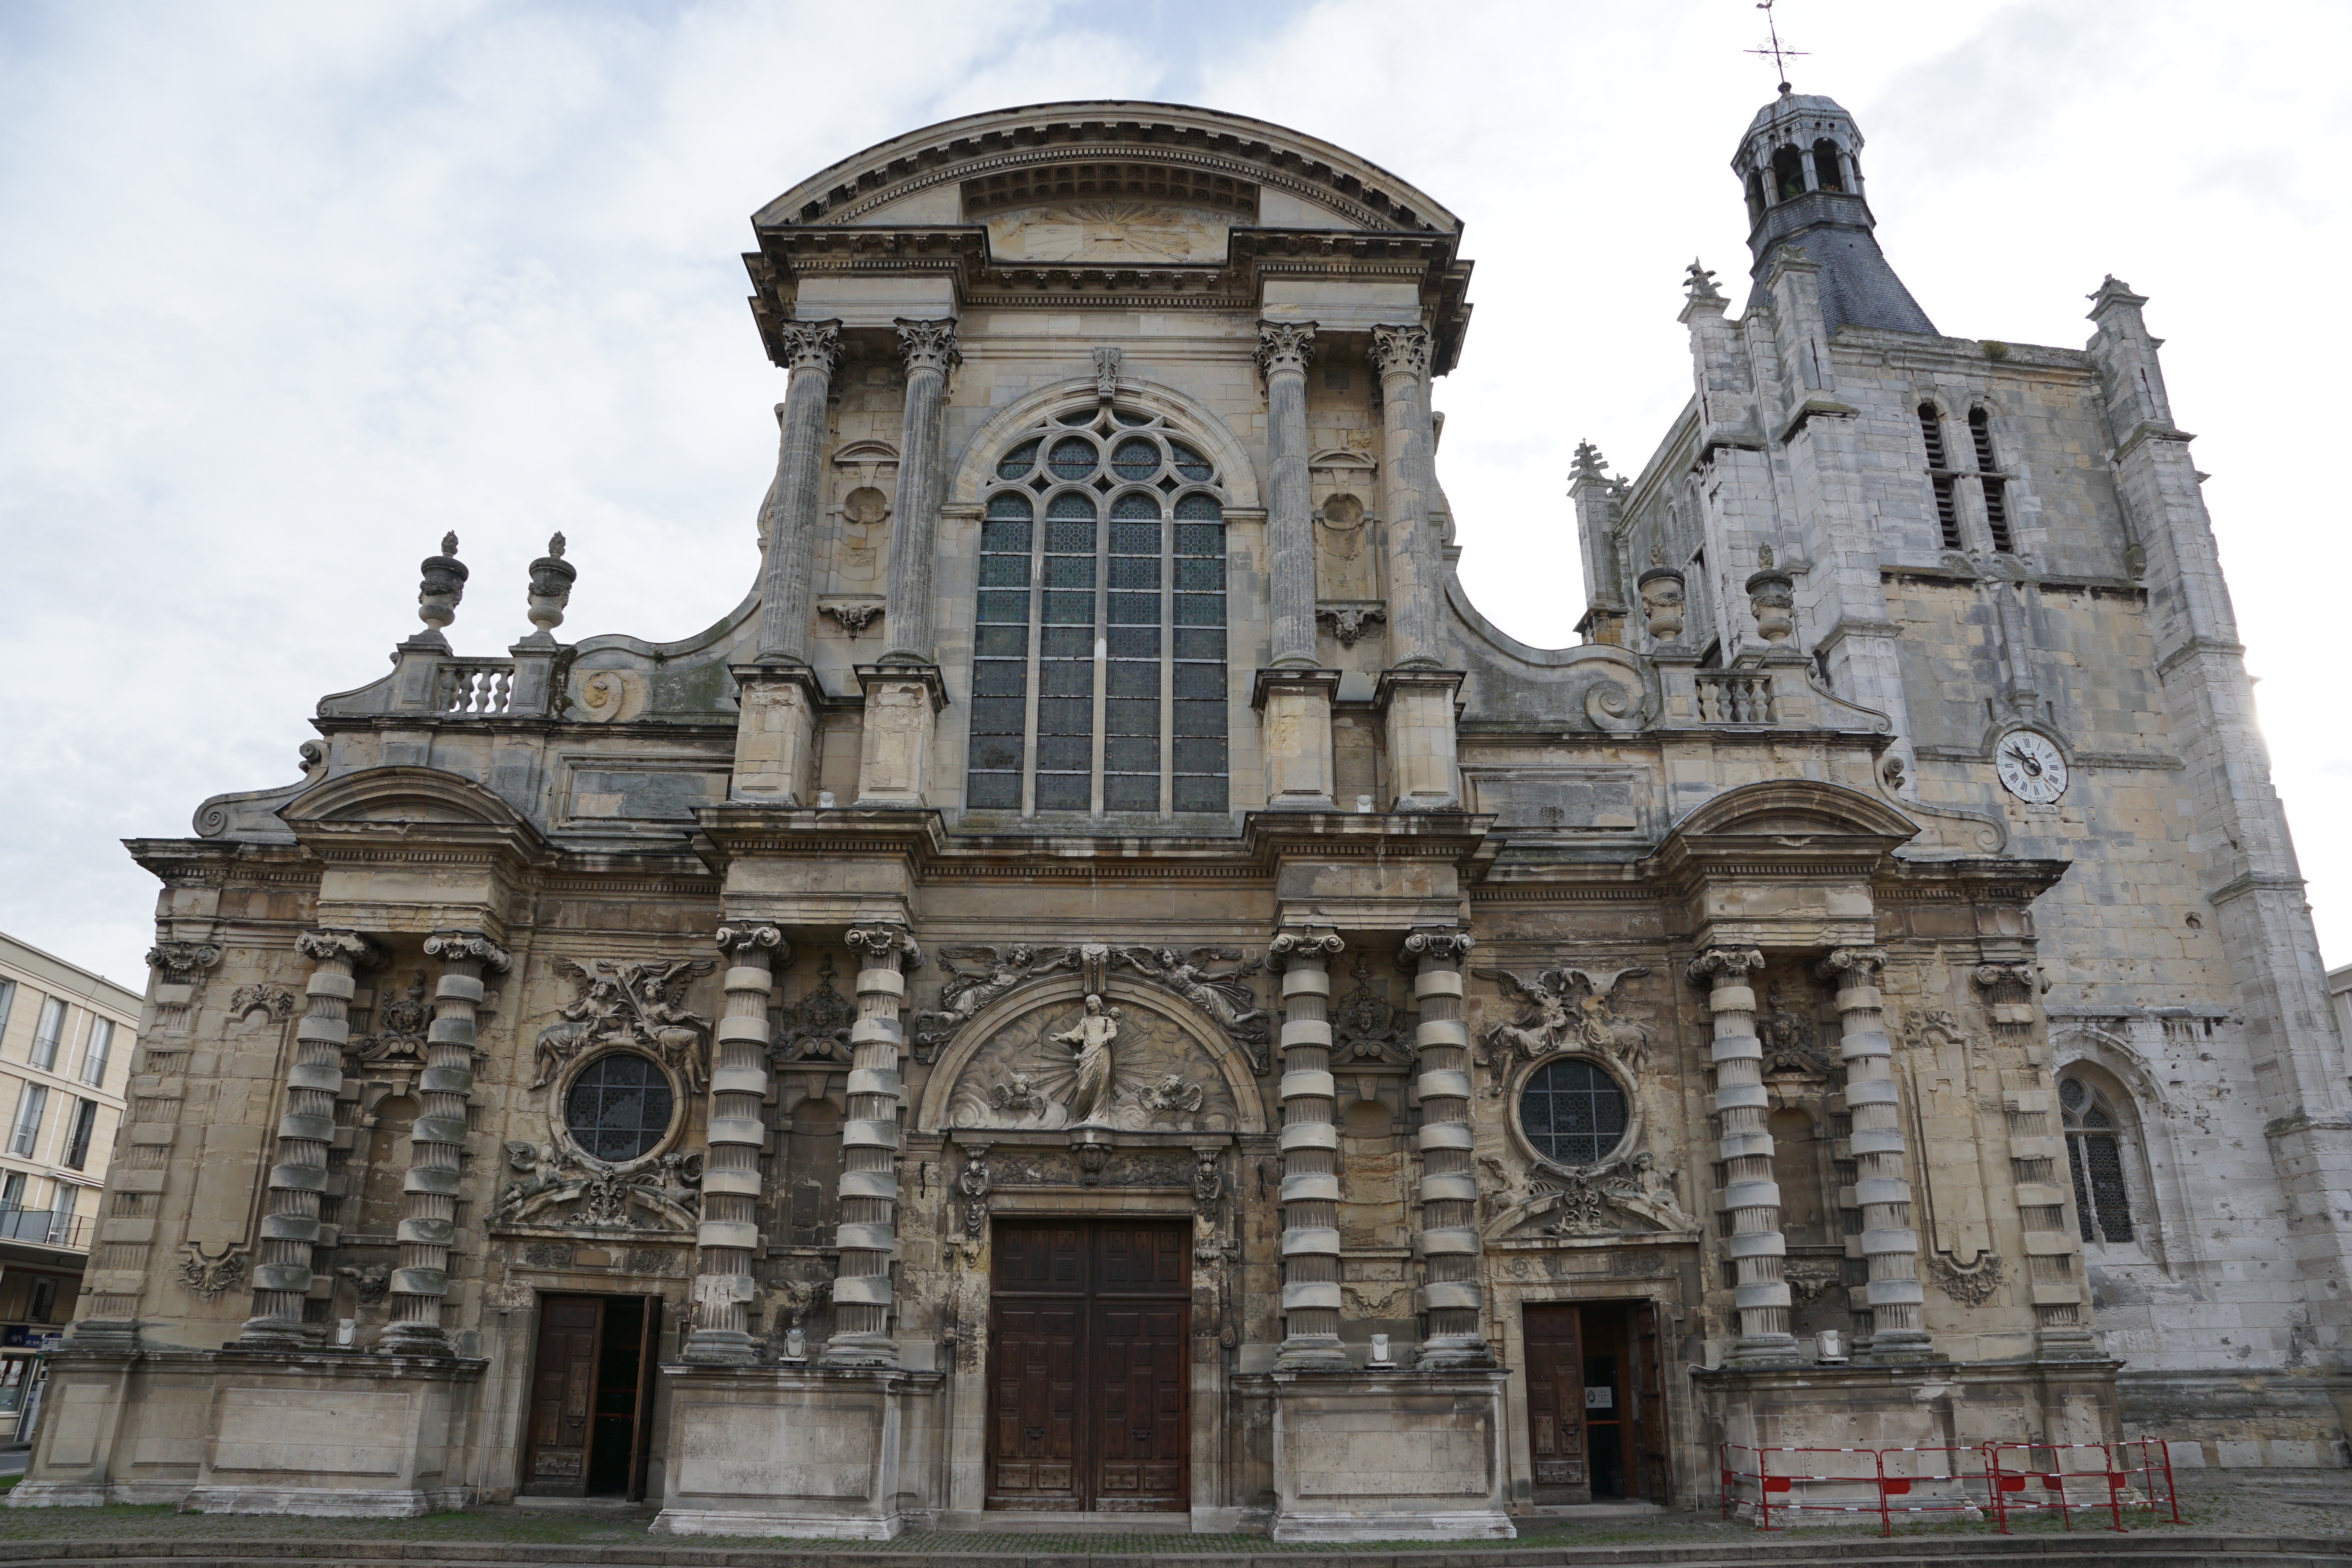
architecture, building, france, religion, landmark, facade, church, cathedral, place of worship, baptistery, medieval architecture, catholic, synagogue, basilica, le havre, gothic architecture, tours, classical architecture, historic site, ancient roman architecture, byzantine architecture